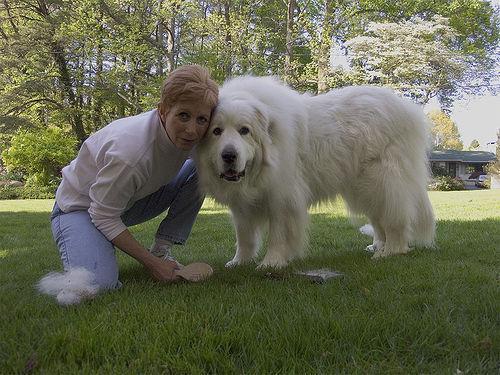
Great_Pyrenees